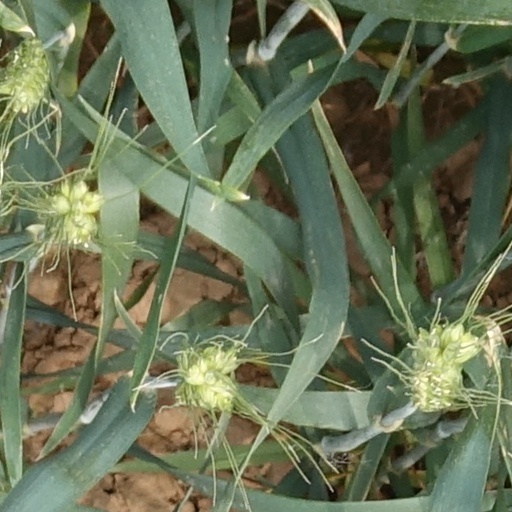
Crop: wheat